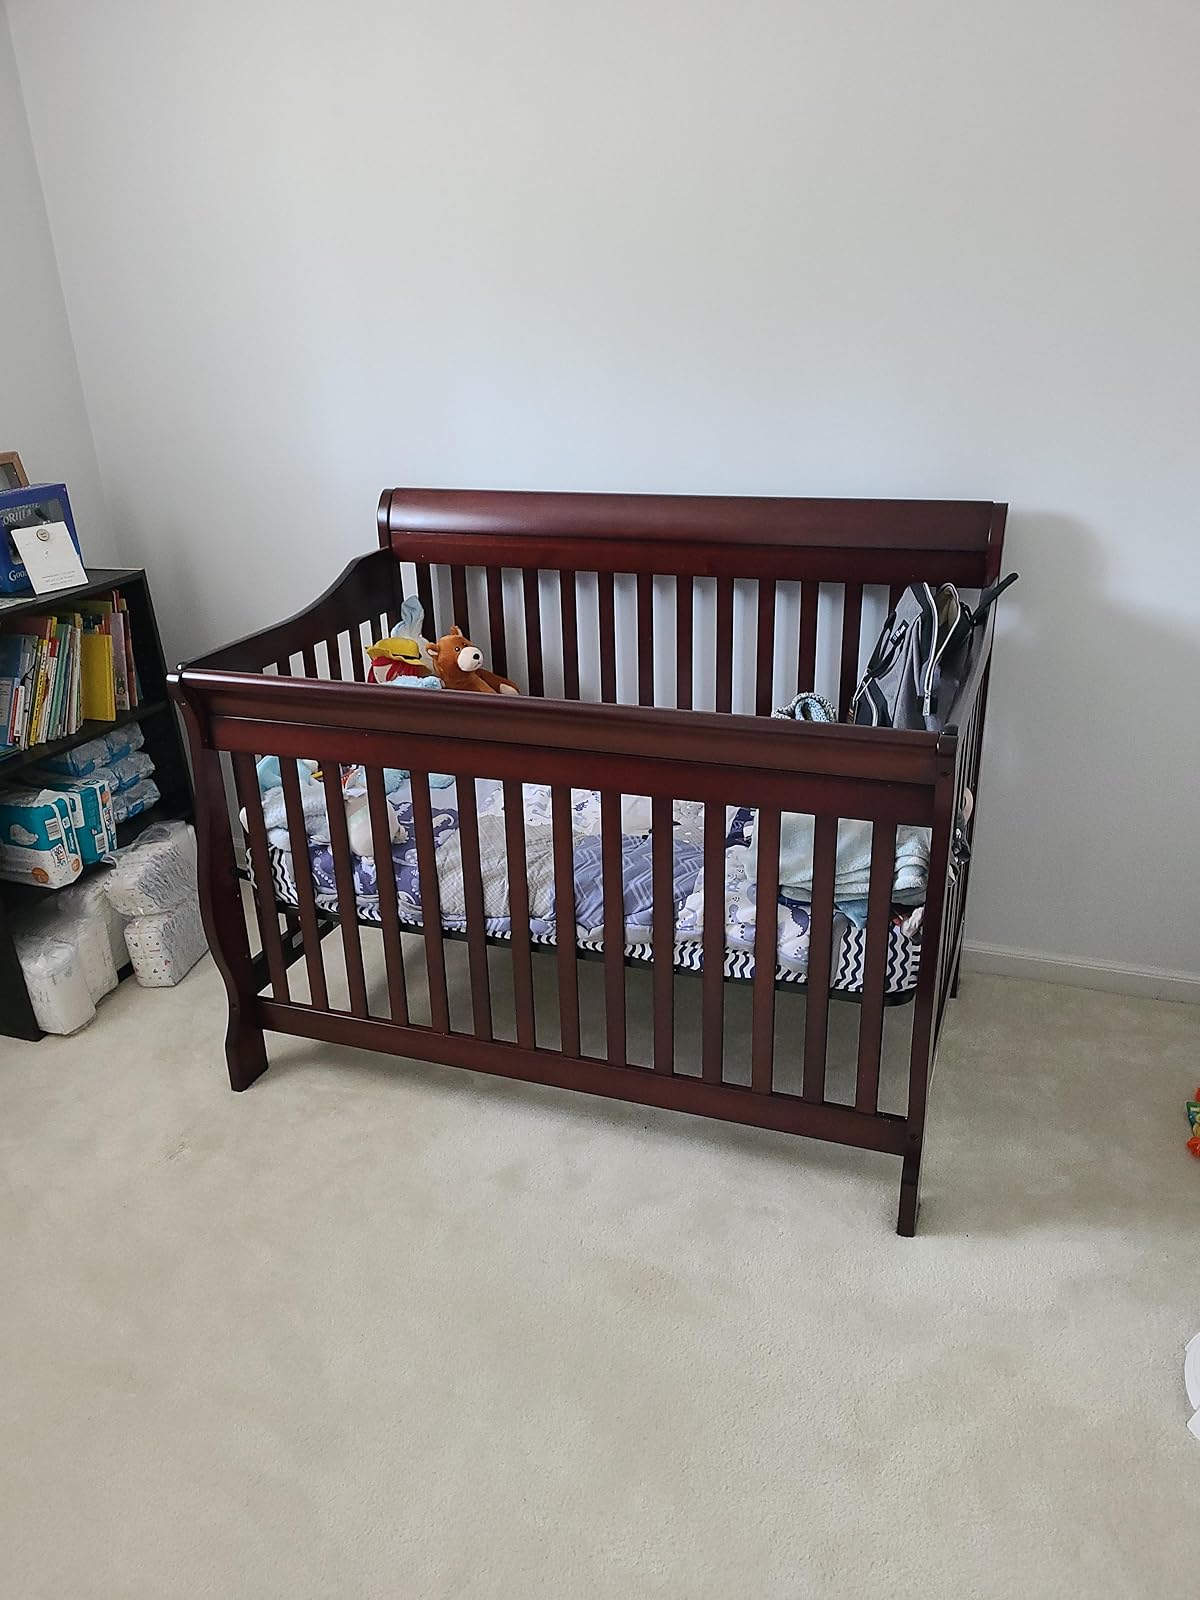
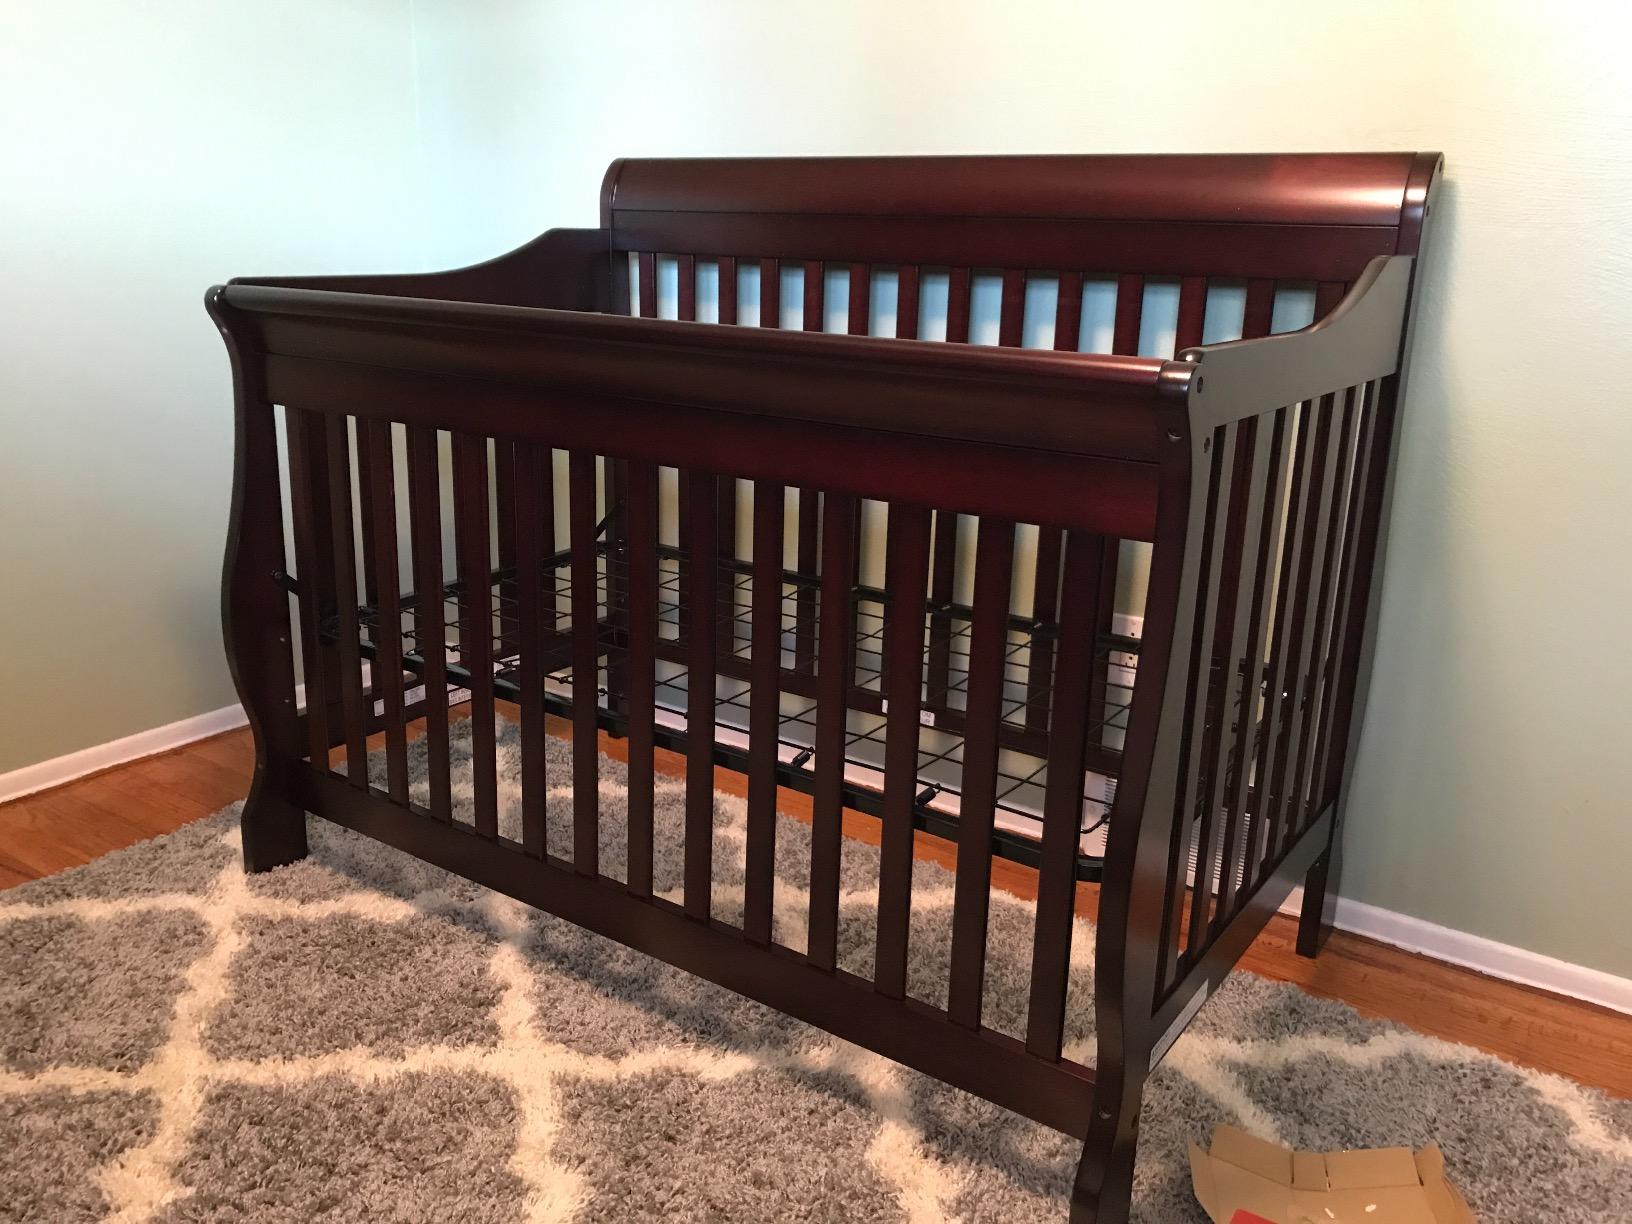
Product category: products_crib
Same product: yes